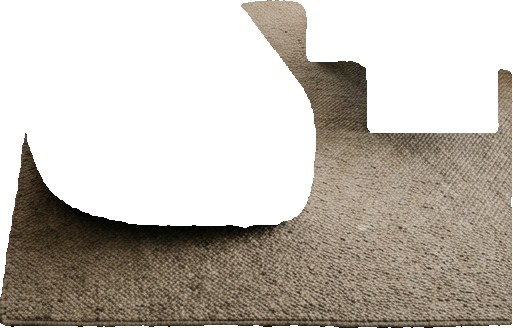
Surface category: rug